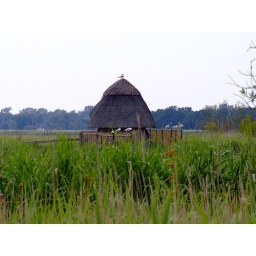
Whatever it is, the birds seem to like it. Out in the reed bed at Hickling Broad / Heigham Sound.